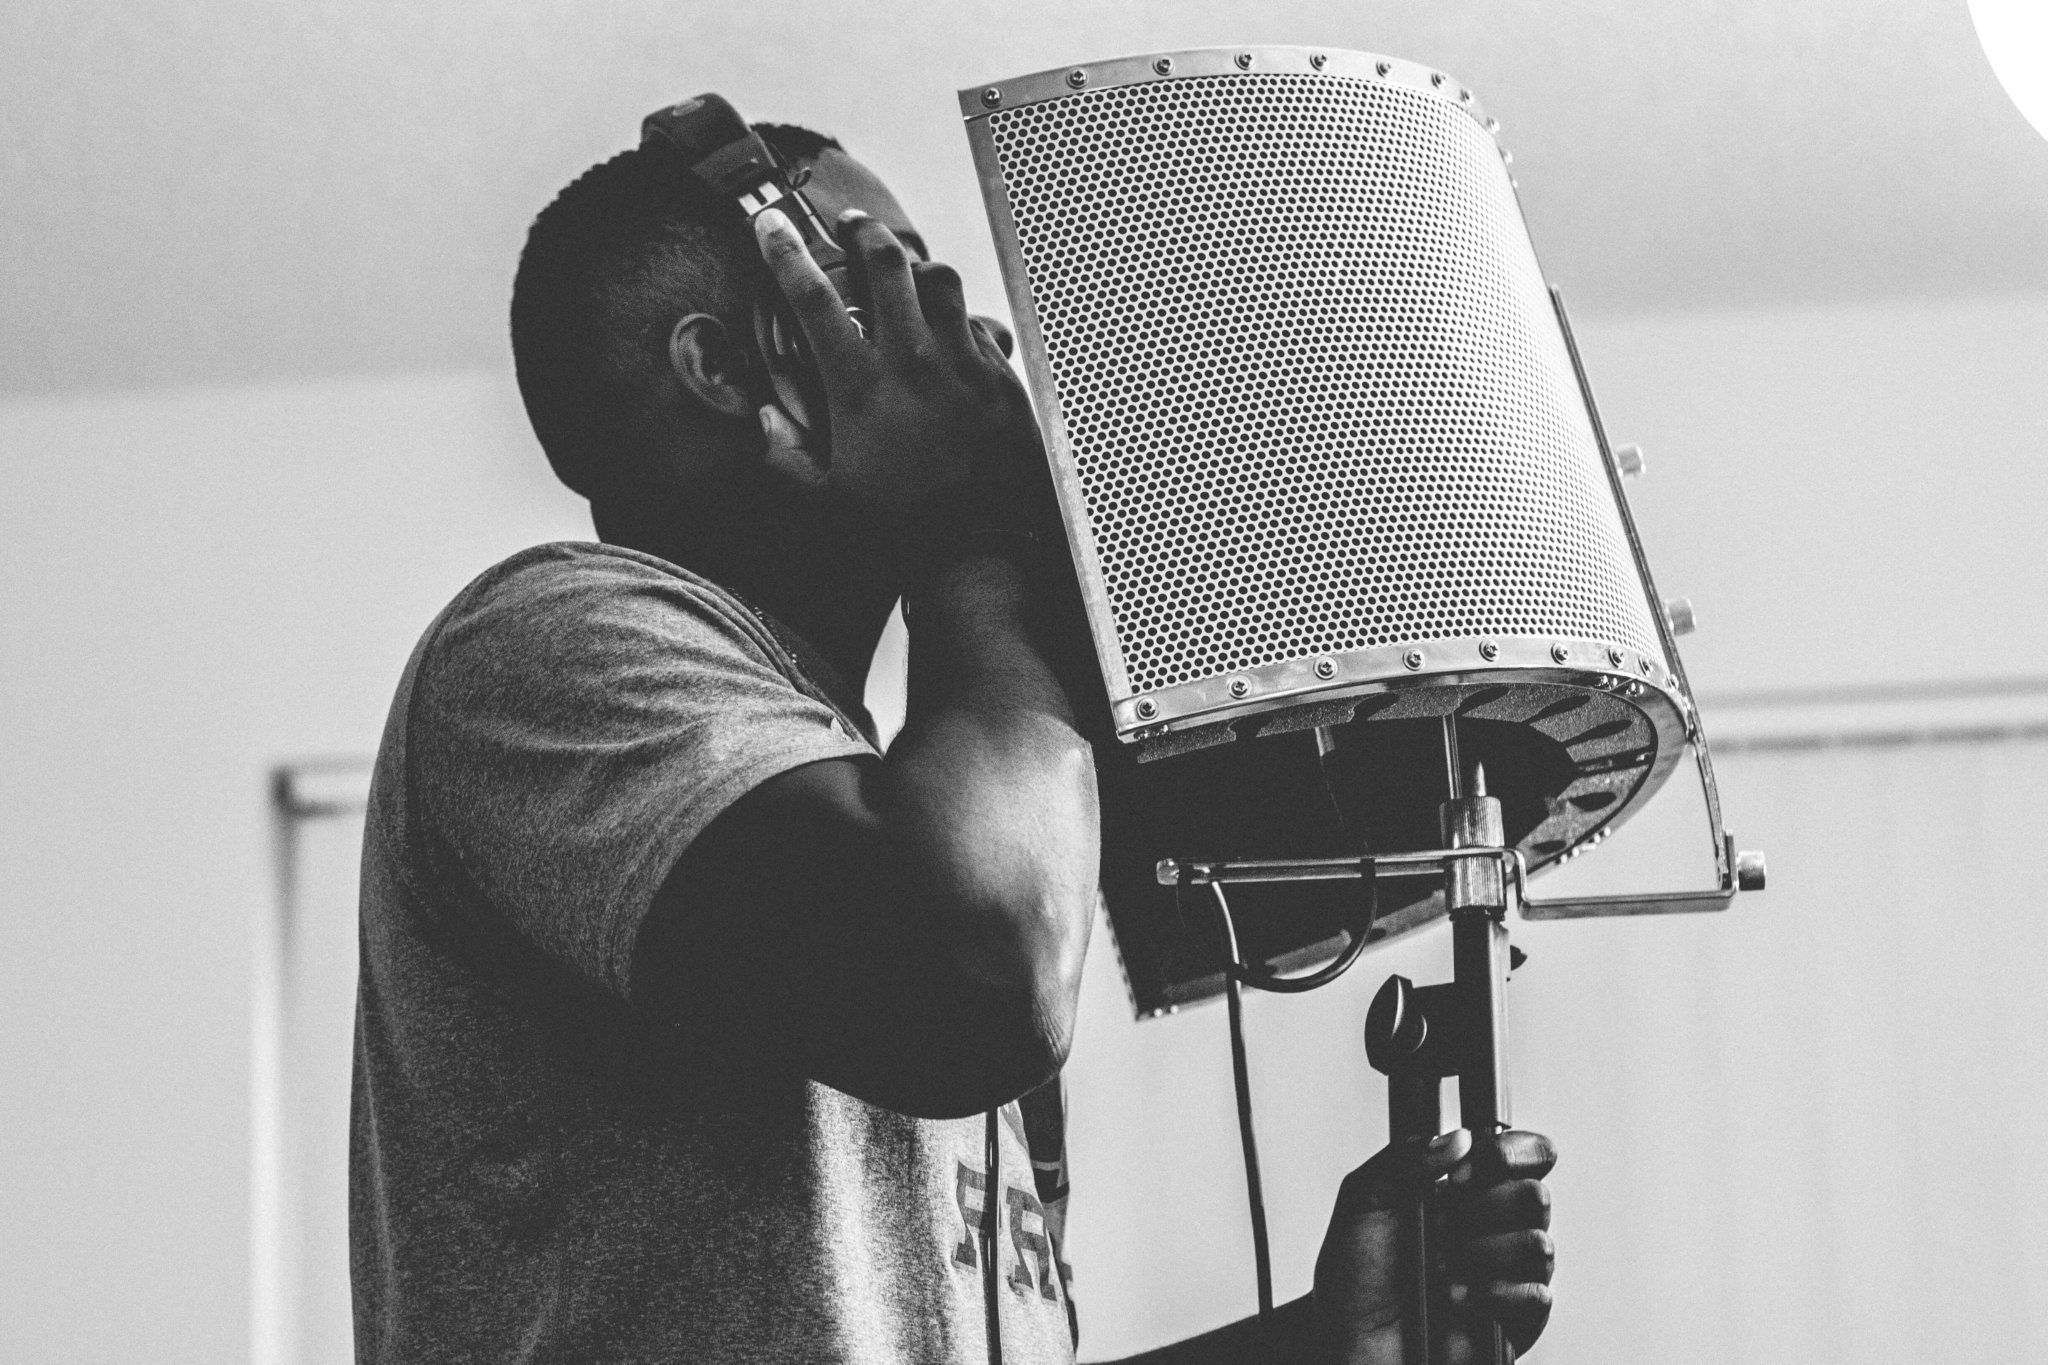
microphone, music, audio equipment